Petia Miladinova

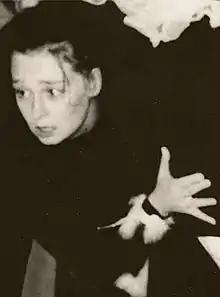

Petia Lyubomirova Miladinova (born January 10, 1962) is a Bulgarian actress.